Danielle Fournier

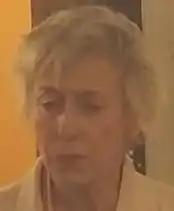
Danielle Fournier

She was born in Montreal and received a PhD in literature from the Université de Sherbrooke. She also studied German at the University of New Brunswick. She has taught at the college and university level at various institutions including the Université de Sherbrooke, the University of New Brunswick, at McGill University, the Université du Québec à Montréal, at Concordia University and at the Collège Jean-de-Brébeuf, where she held a permanent position.